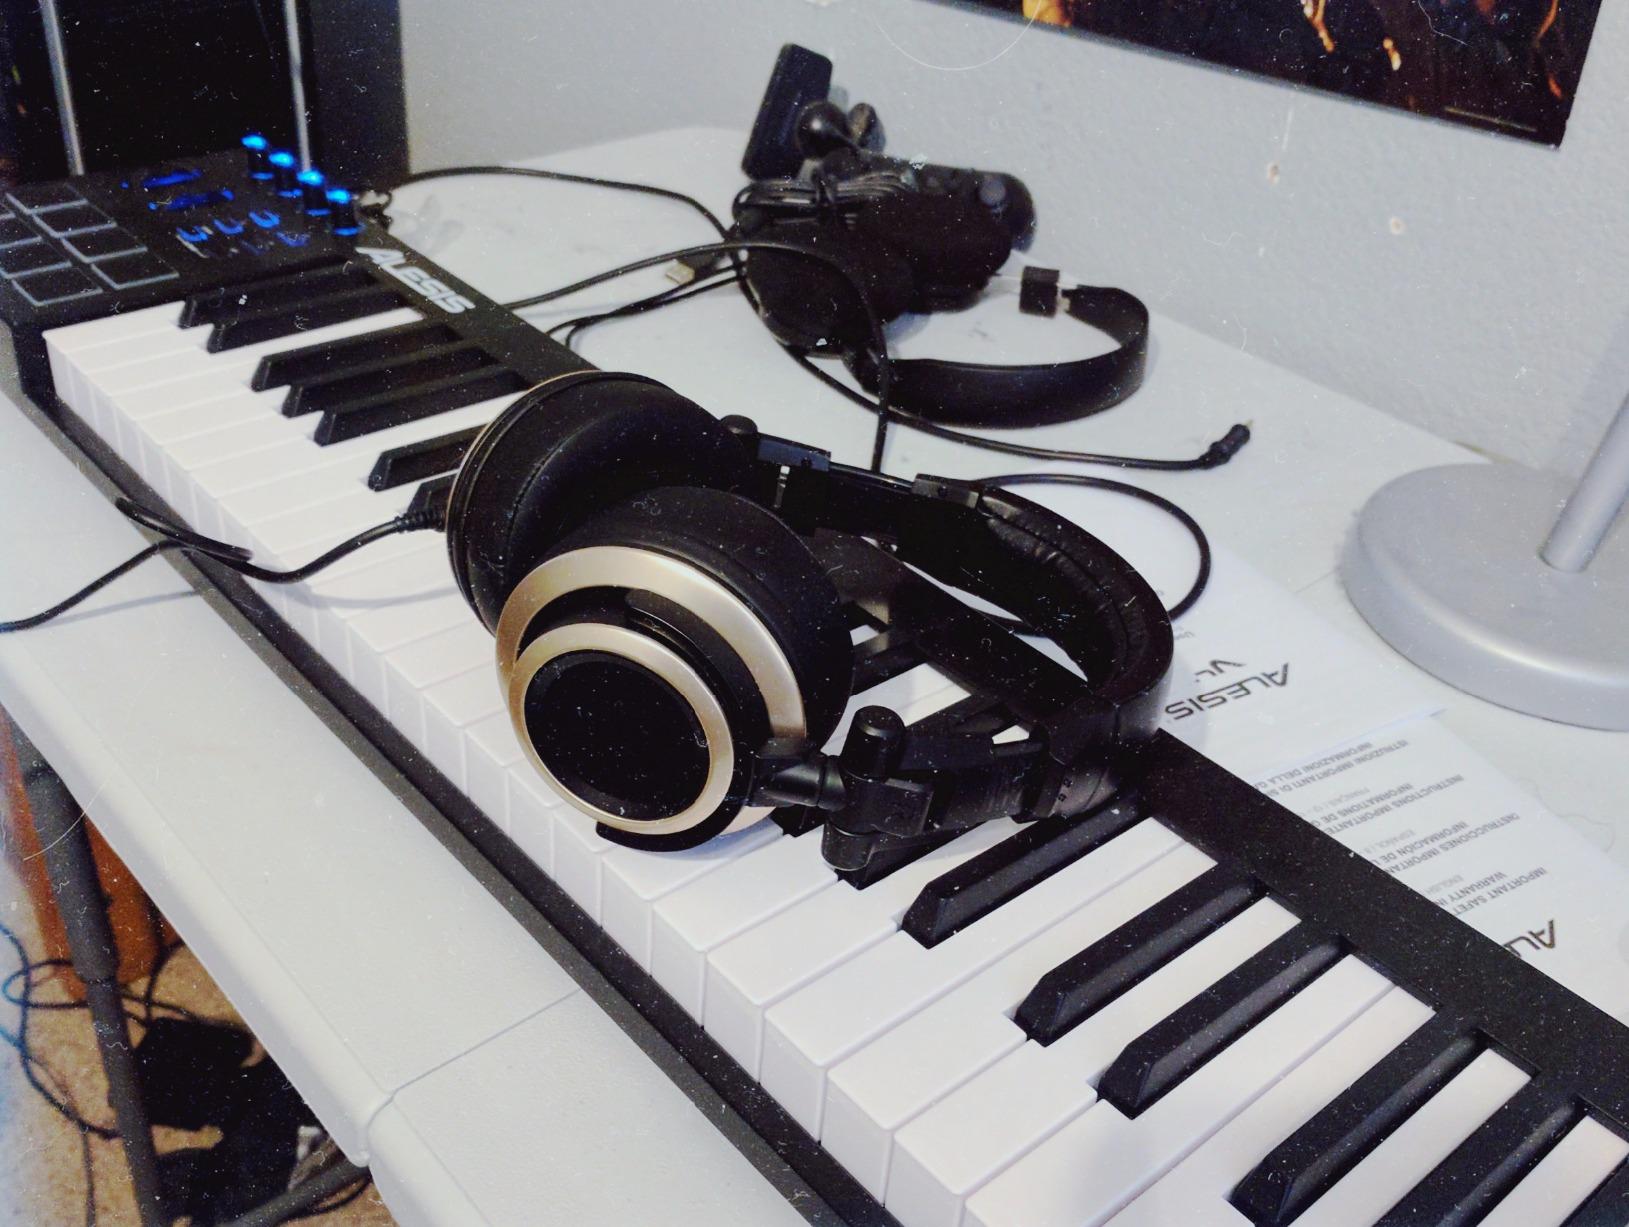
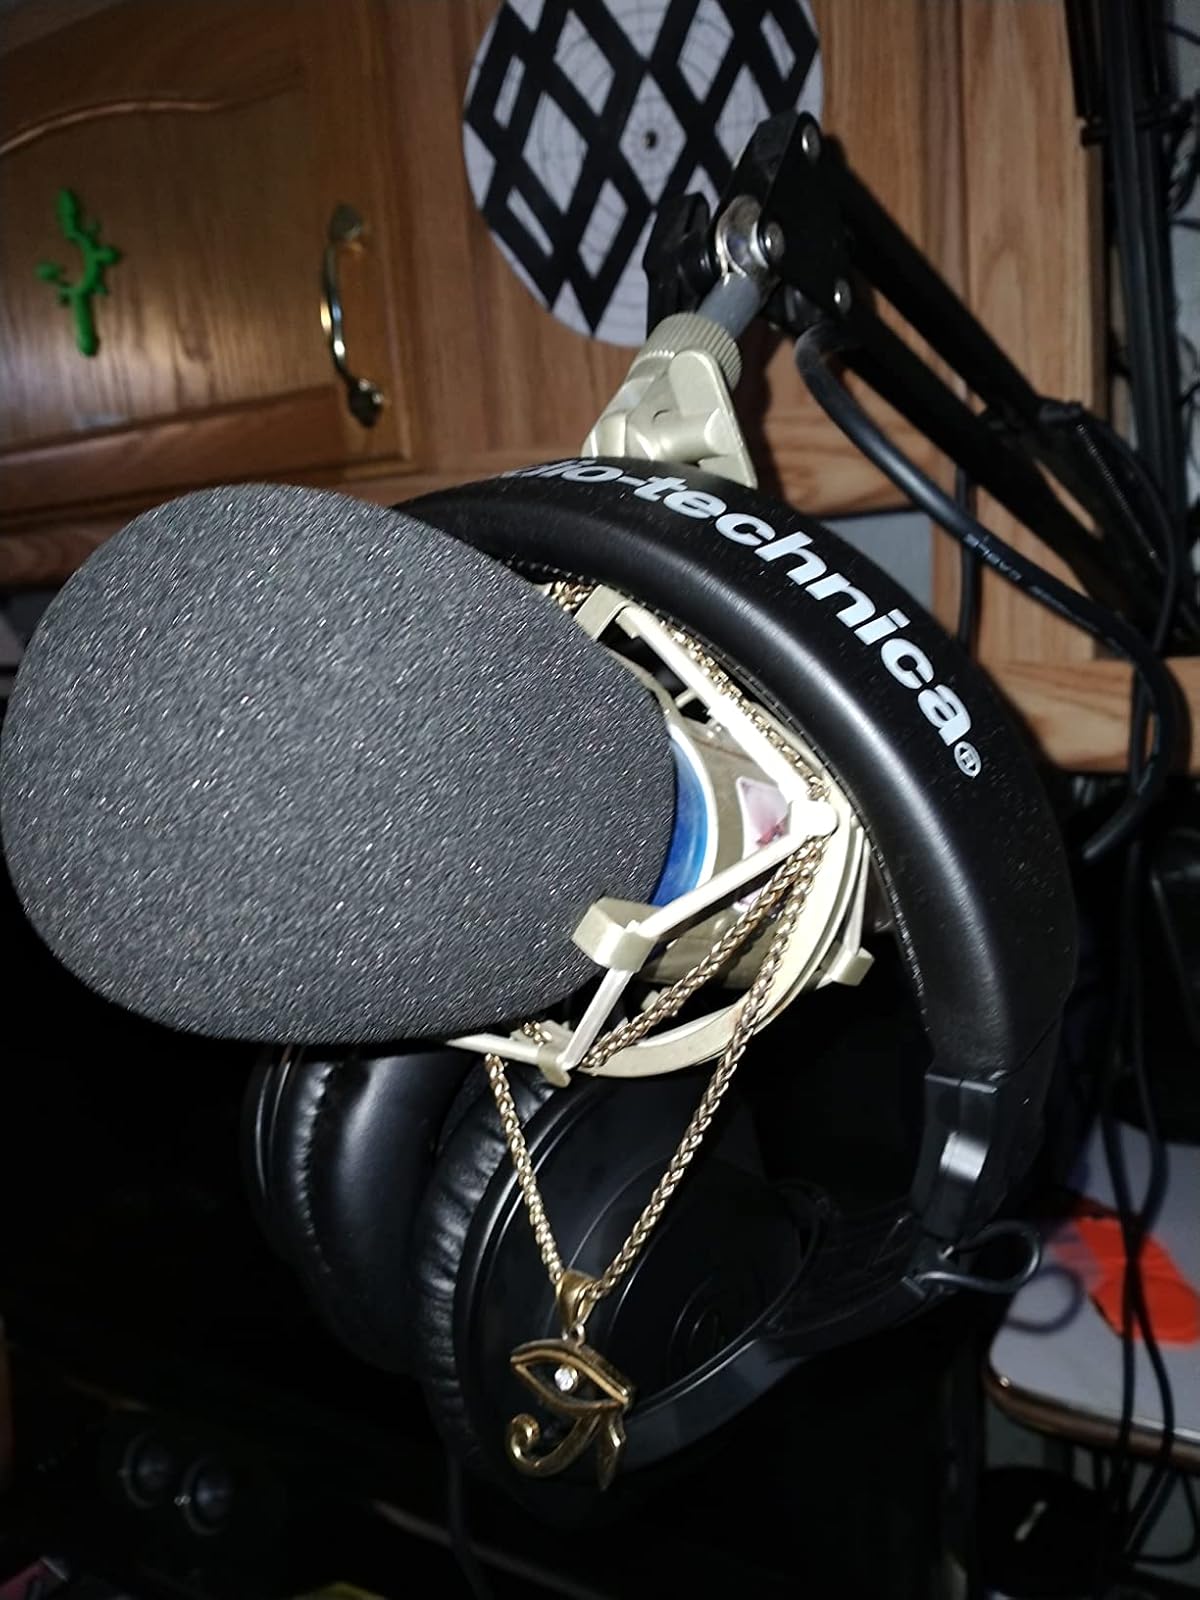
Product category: headphones
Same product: no